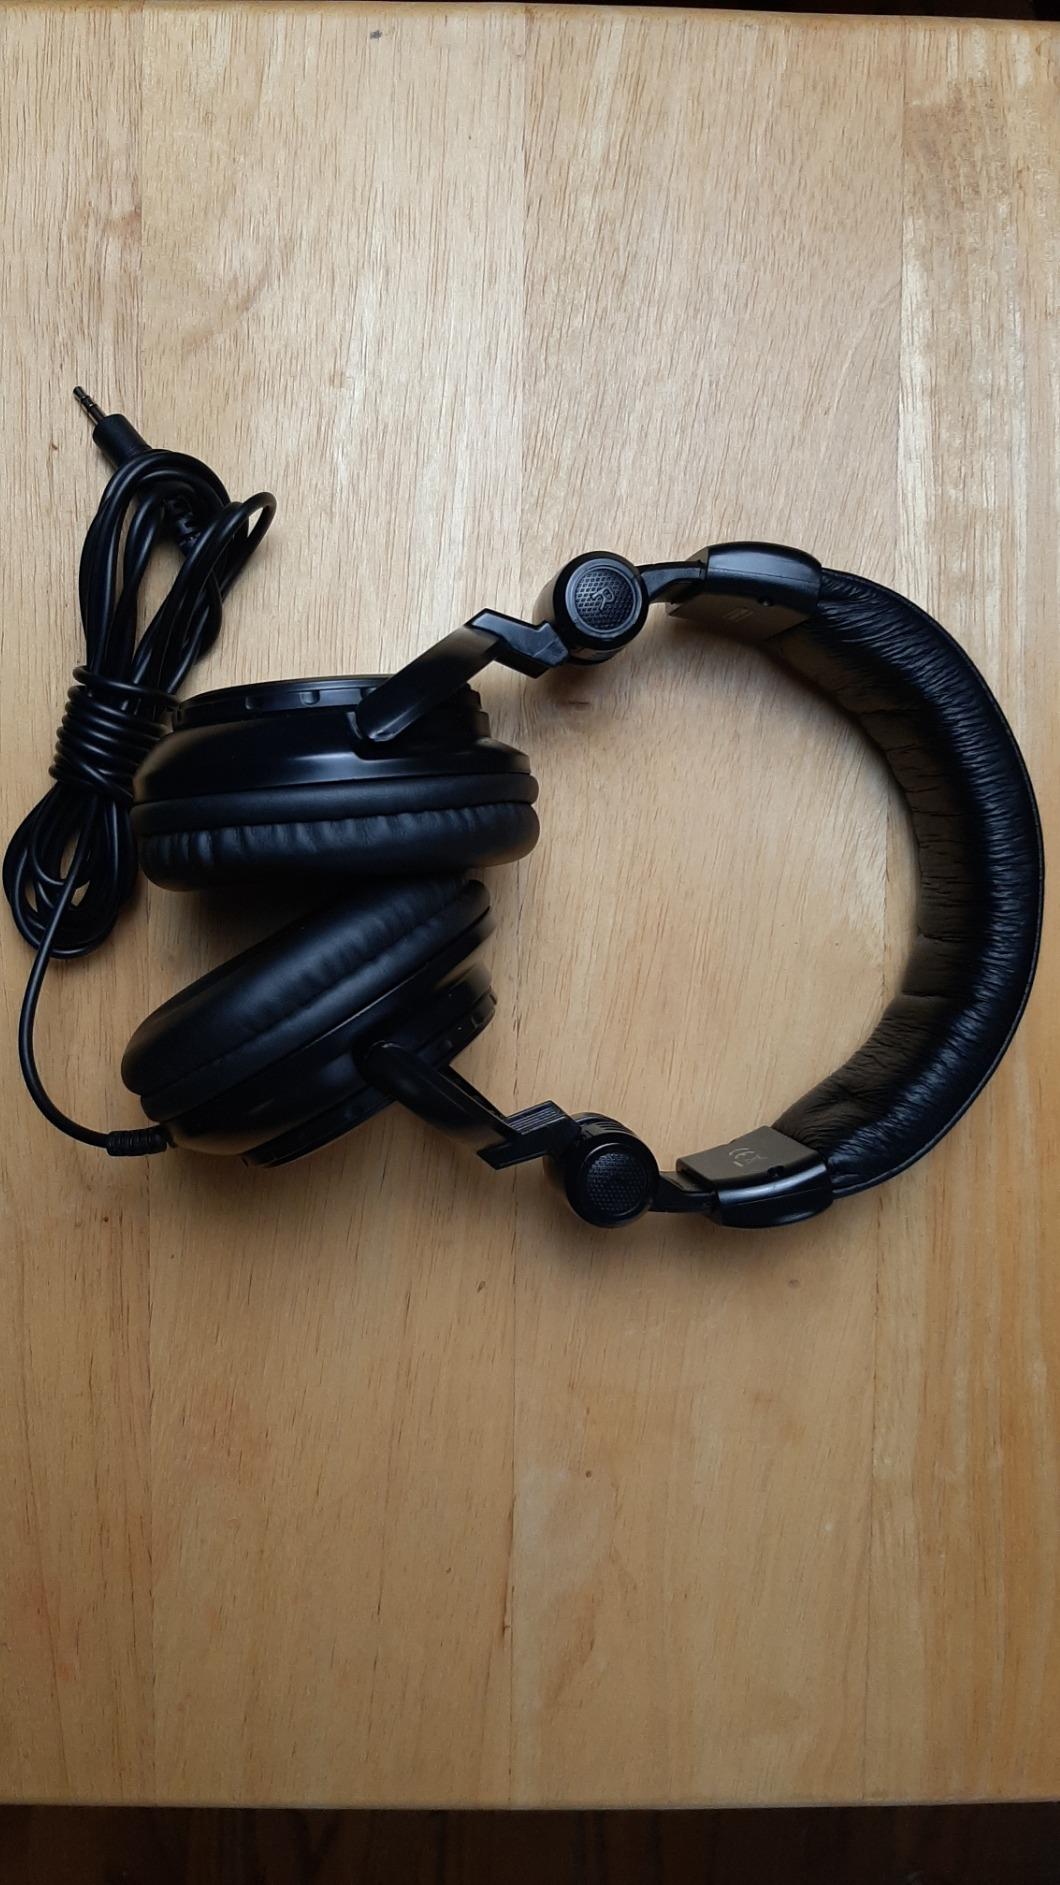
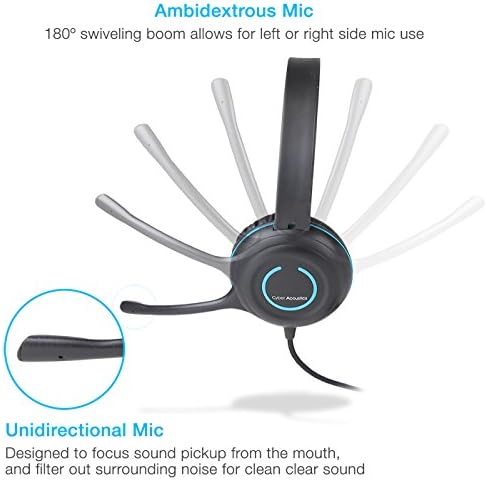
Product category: headphones
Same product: no